Browne's Addition, Spokane

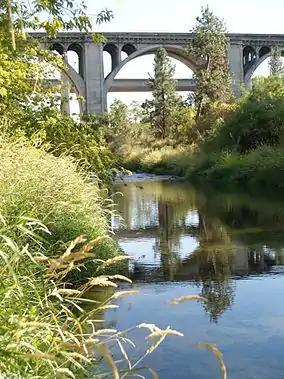
Bridges crossing Latah Creek from Browne's Addition (left) to the West Hills.

Browne's Addition is immediately to the west of Downtown Spokane. There is something of an interface area between Downtown and Browne's in the Carnegie Square area, which straddles the border between the two neighborhoods on Riverside and 1st Avenues. Spokane Fire Department Station 4 is located on the Browne's Addition side of this interface, surrounded by the off-and-on-ramps of the Maple Street Bridge.